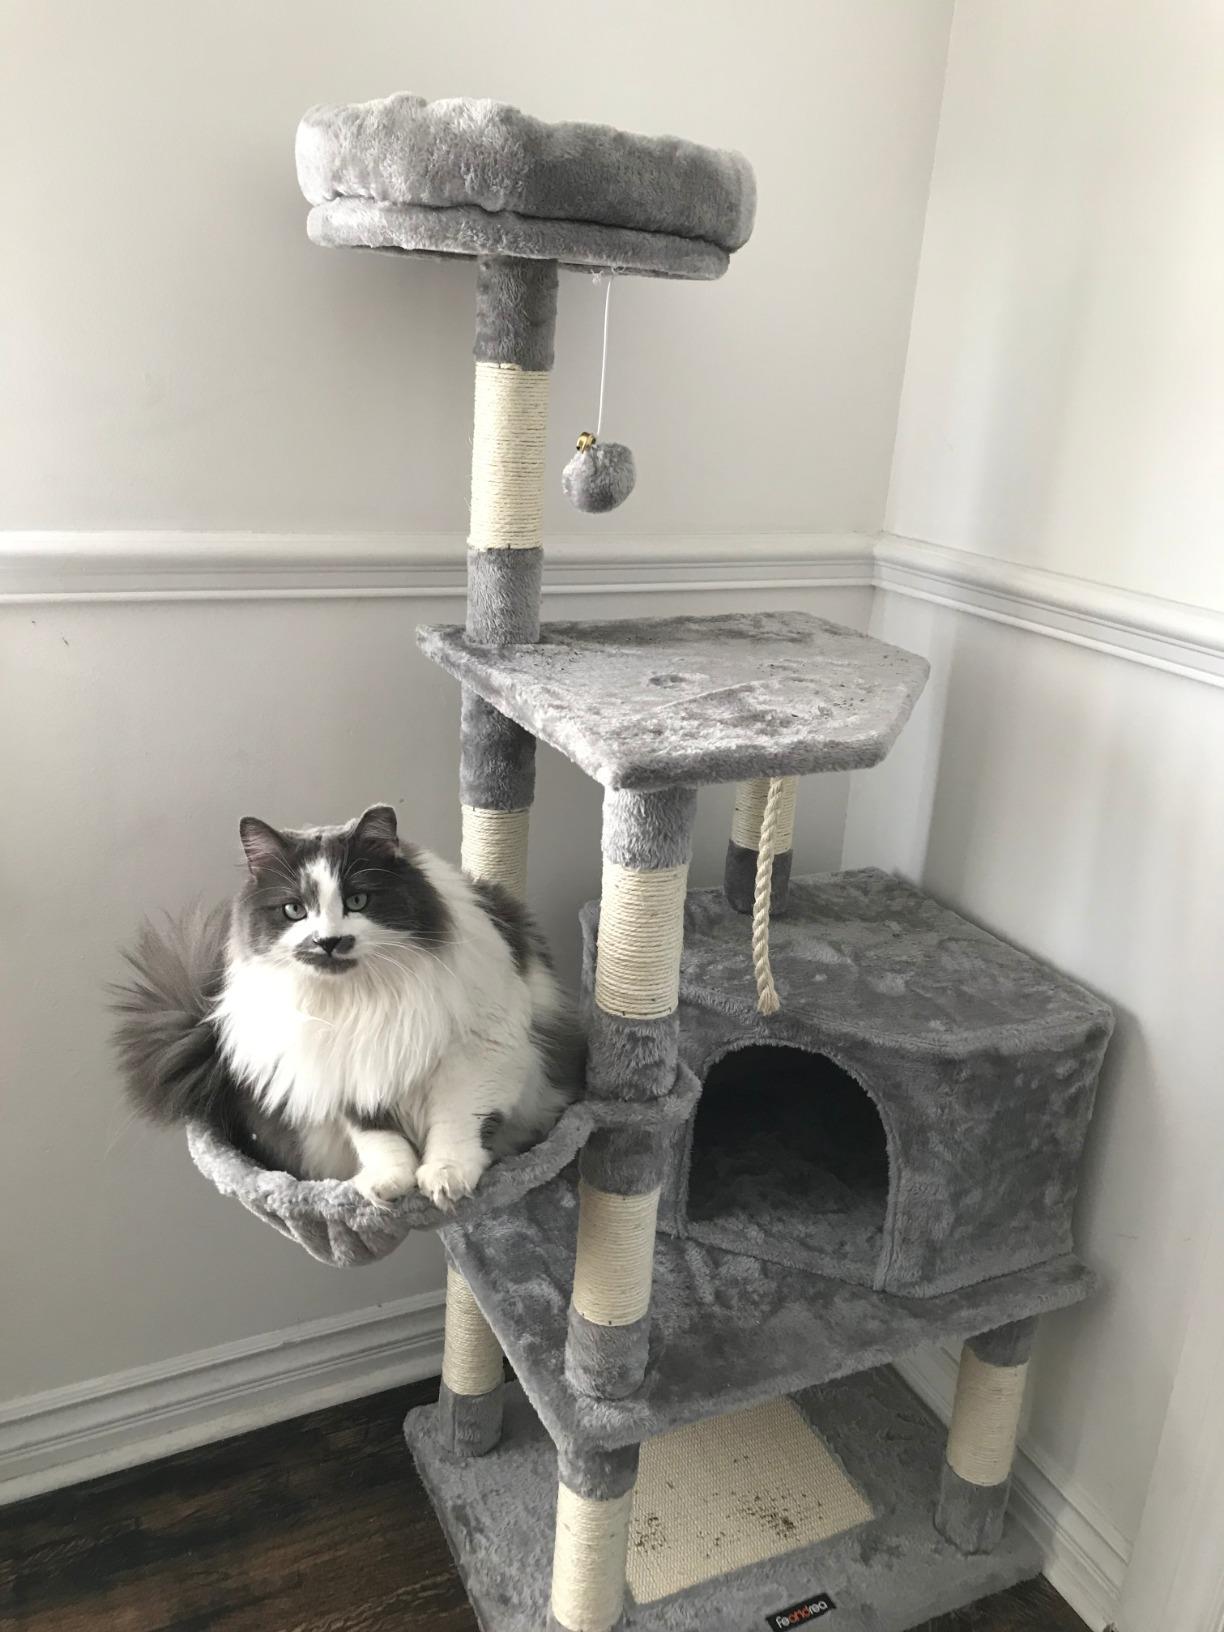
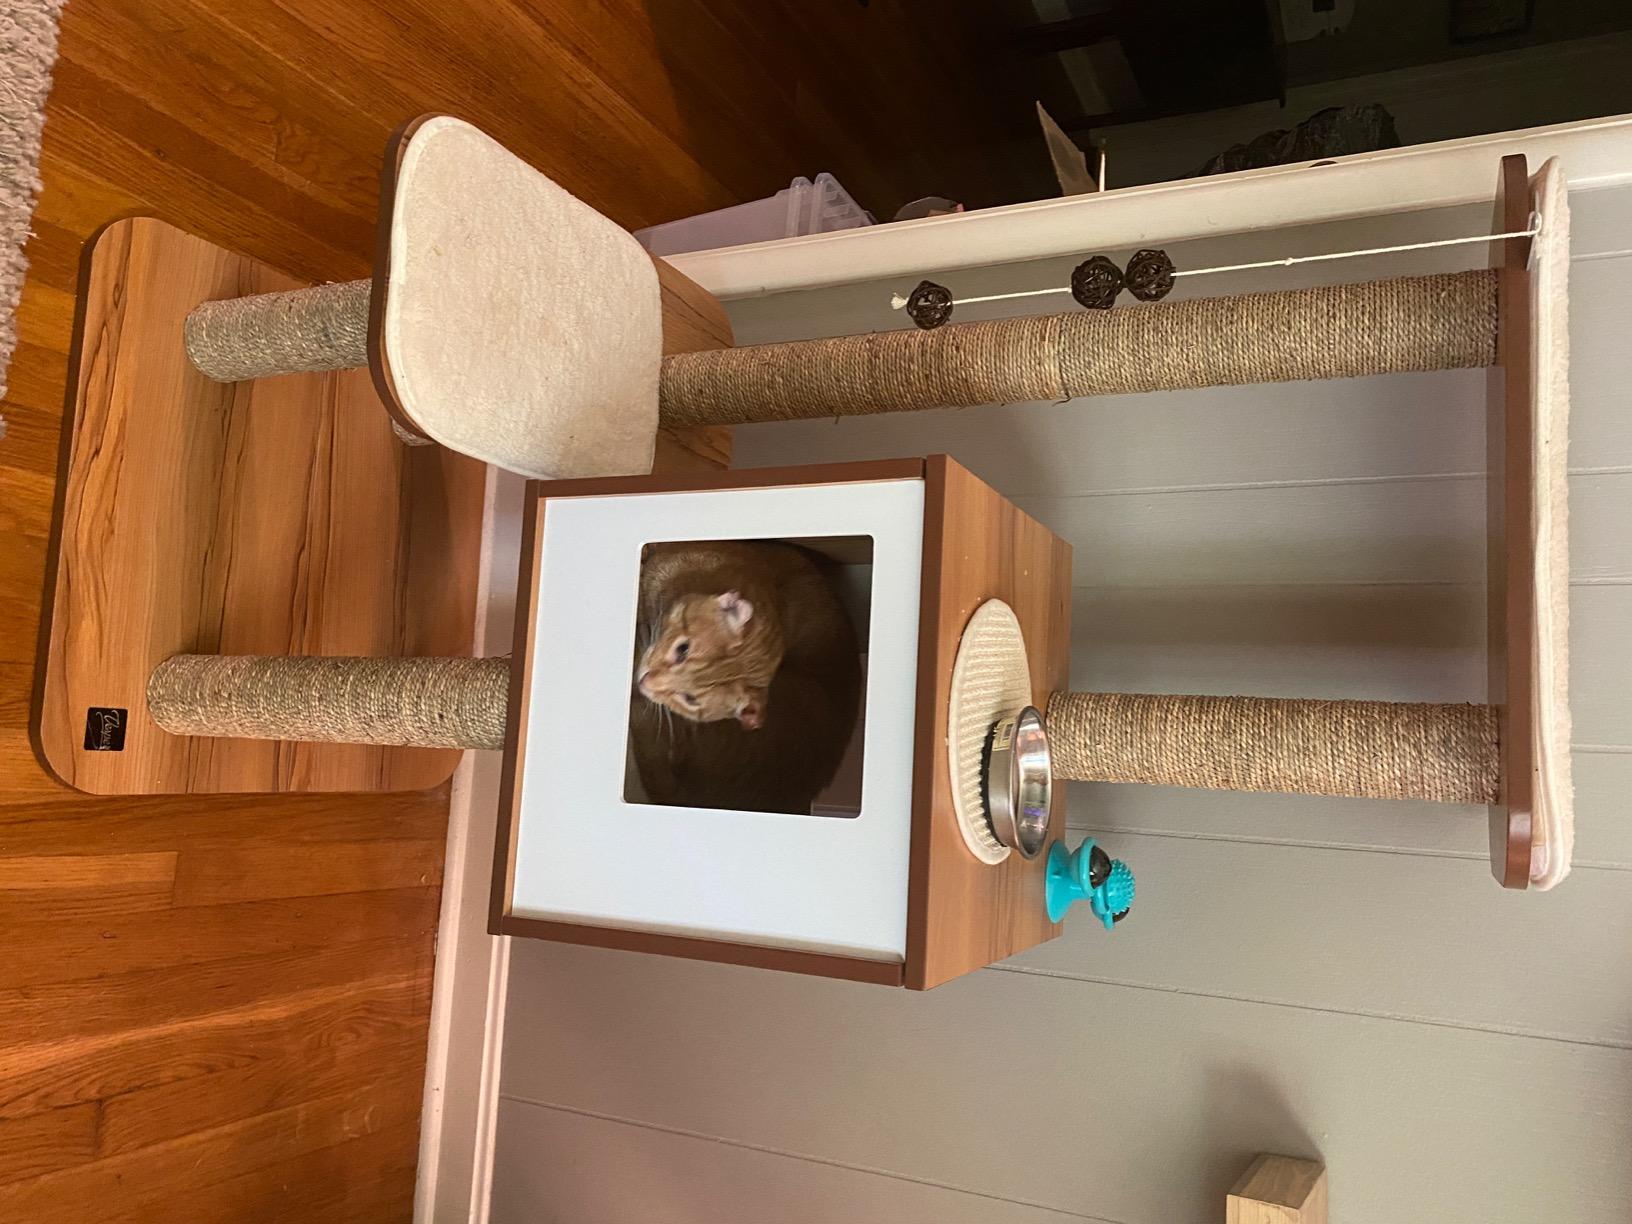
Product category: items_cat tree
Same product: no